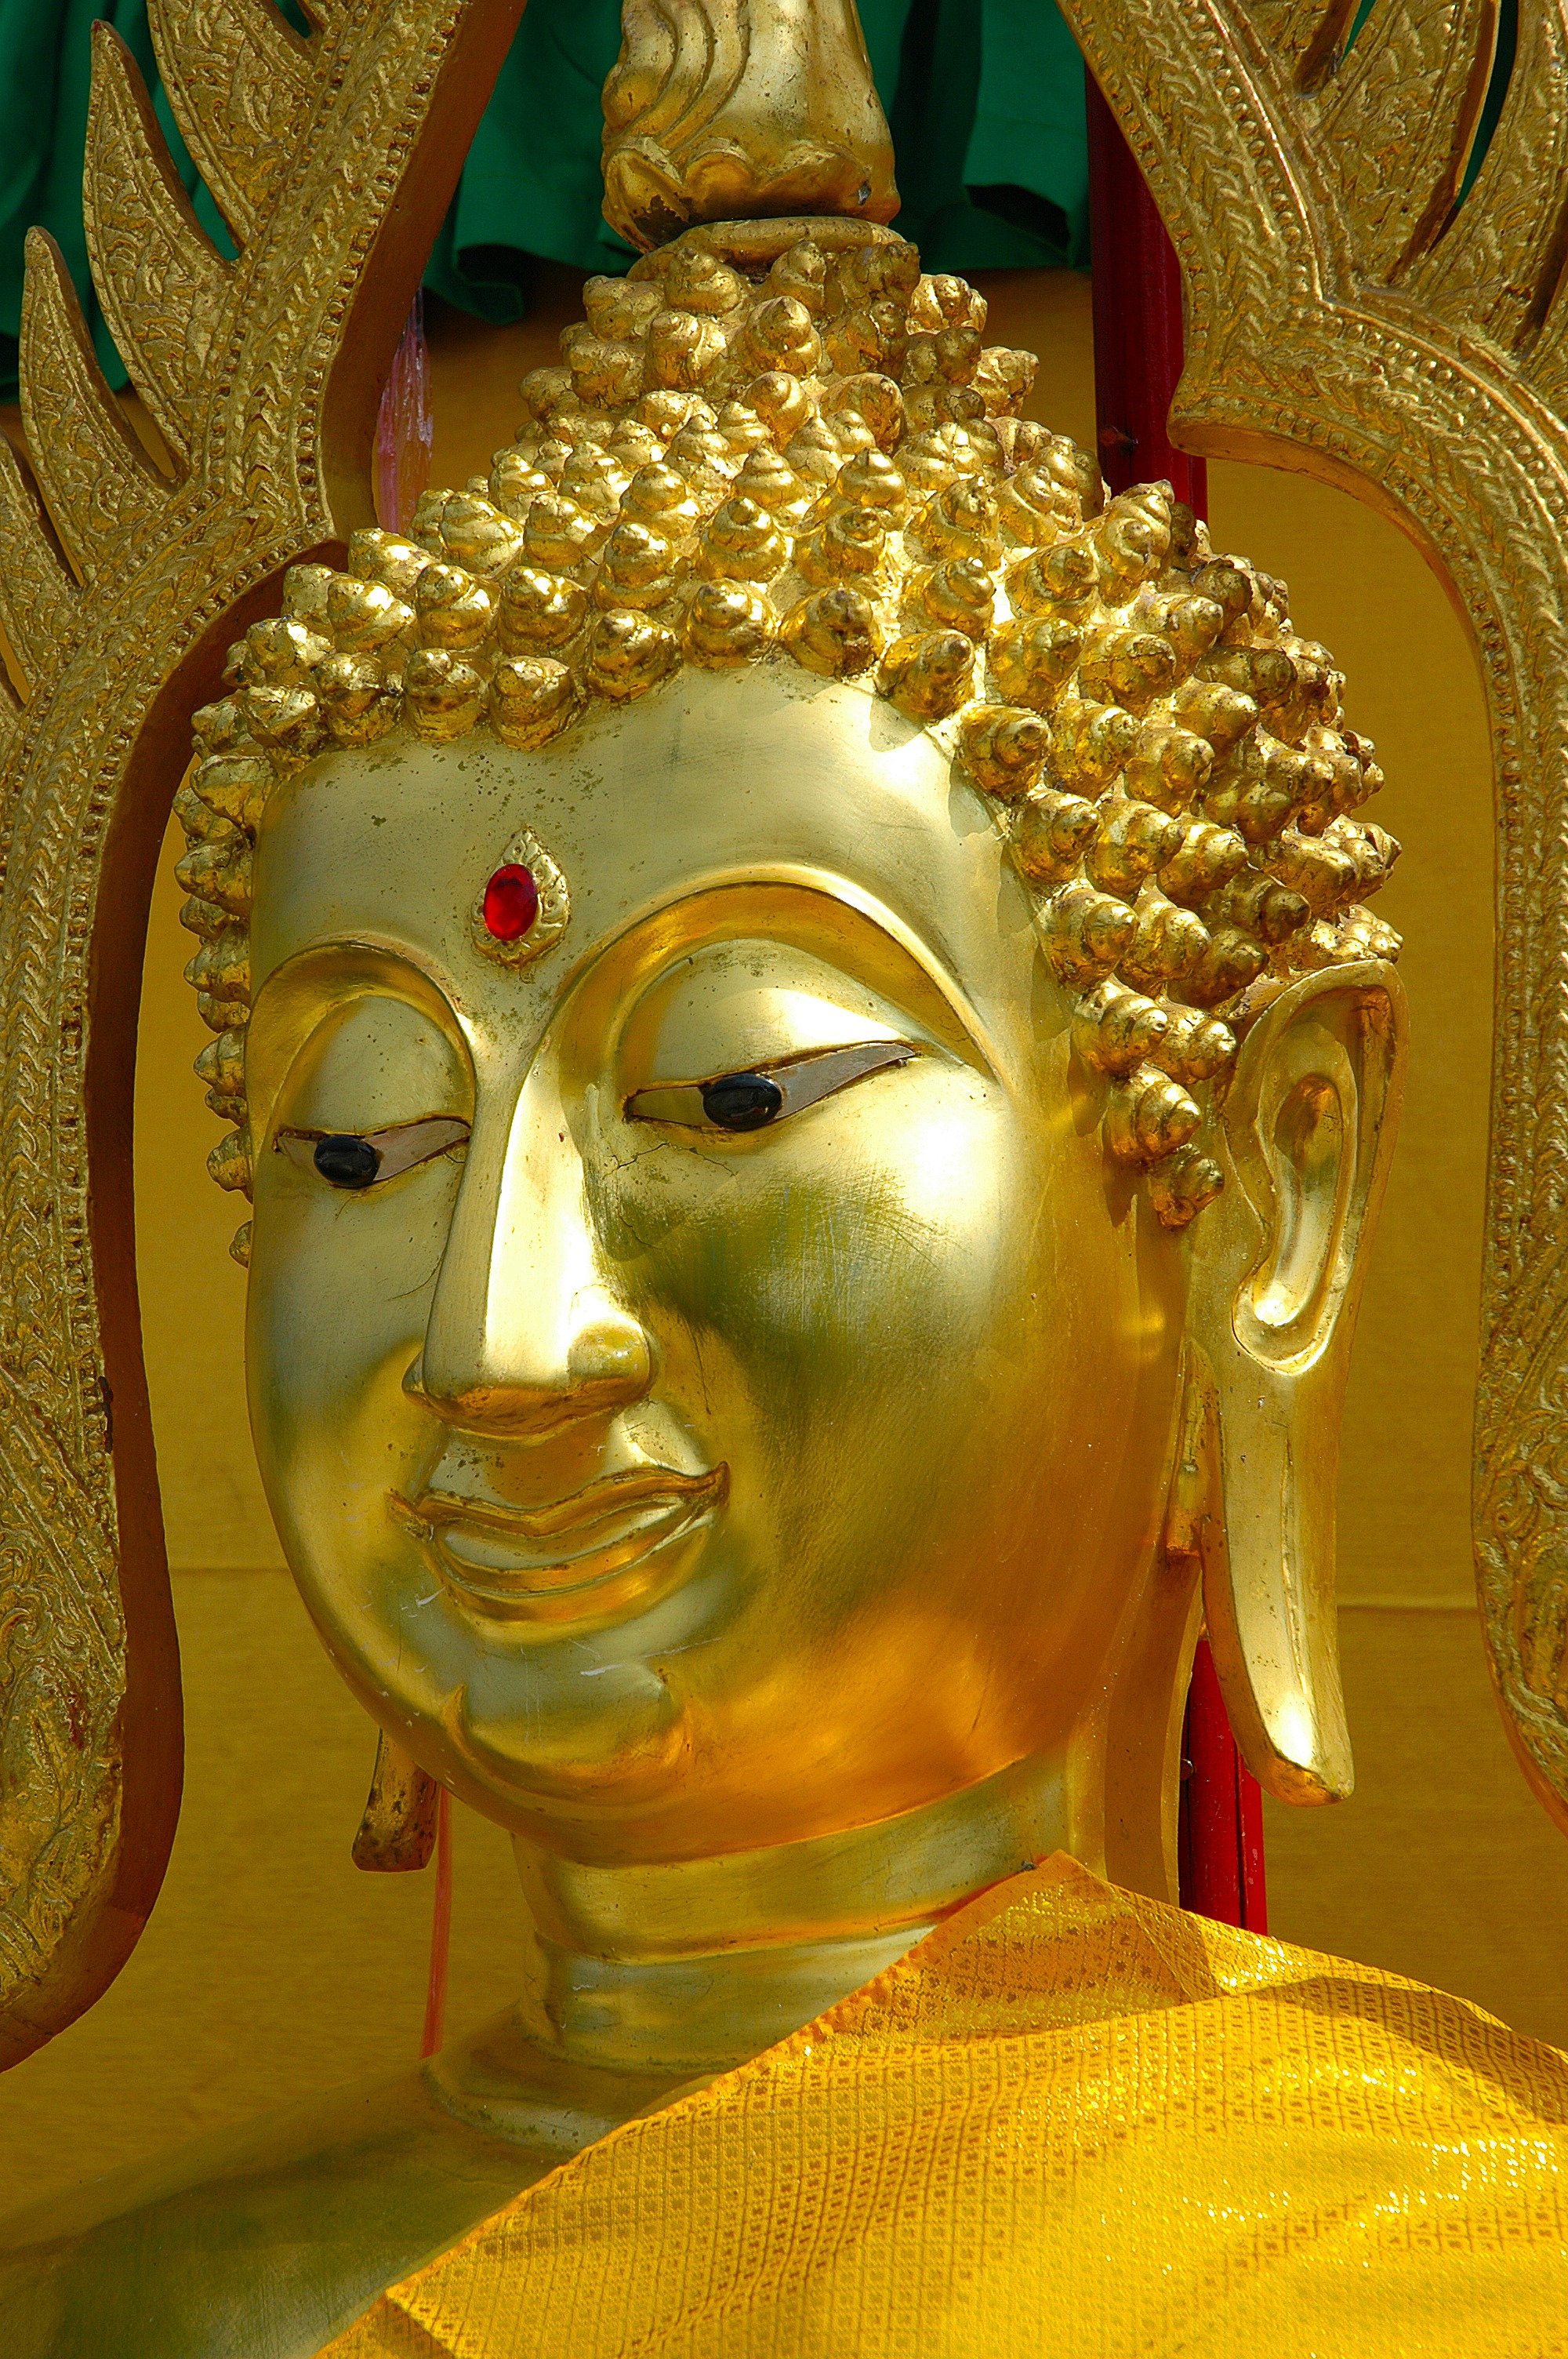
monument, statue, portrait, clothing, yellow, thailand, sculpture, art, gold, temple, head, carving, costume, masque, mythology, buddah, gautama buddha, ancient history